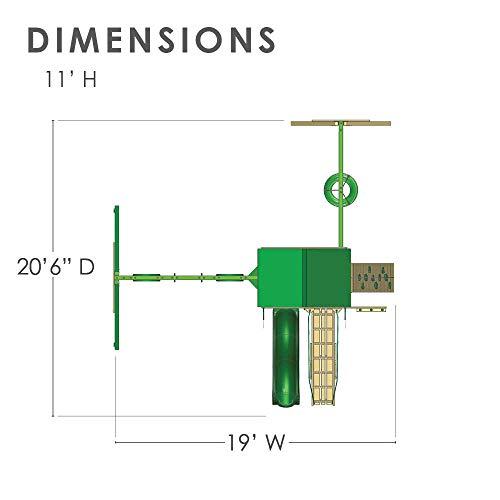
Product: Gorilla Playsets 01-0004-TS-2 Frontier Wooden Swing Set with Sunbrella Canvas Canopy, Timber Shield Posts, Slide and Tire Swing
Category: Toys & Games | Sports & Outdoor Play | Play Sets & Playground Equipment | Play & Swing Sets
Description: Authentic Sunbrella canopy covered play platform offers 24 sq.
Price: $1,899.00
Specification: ProductDimensions:240x228x132inches|ItemWeight:813pounds|ShippingWeight:874pounds(Viewshippingratesandpolicies)|ASIN:B00CDLXRK4|Itemmodelnumber:01-0004-TS-2|Manufacturerrecommendedage:36months-12years